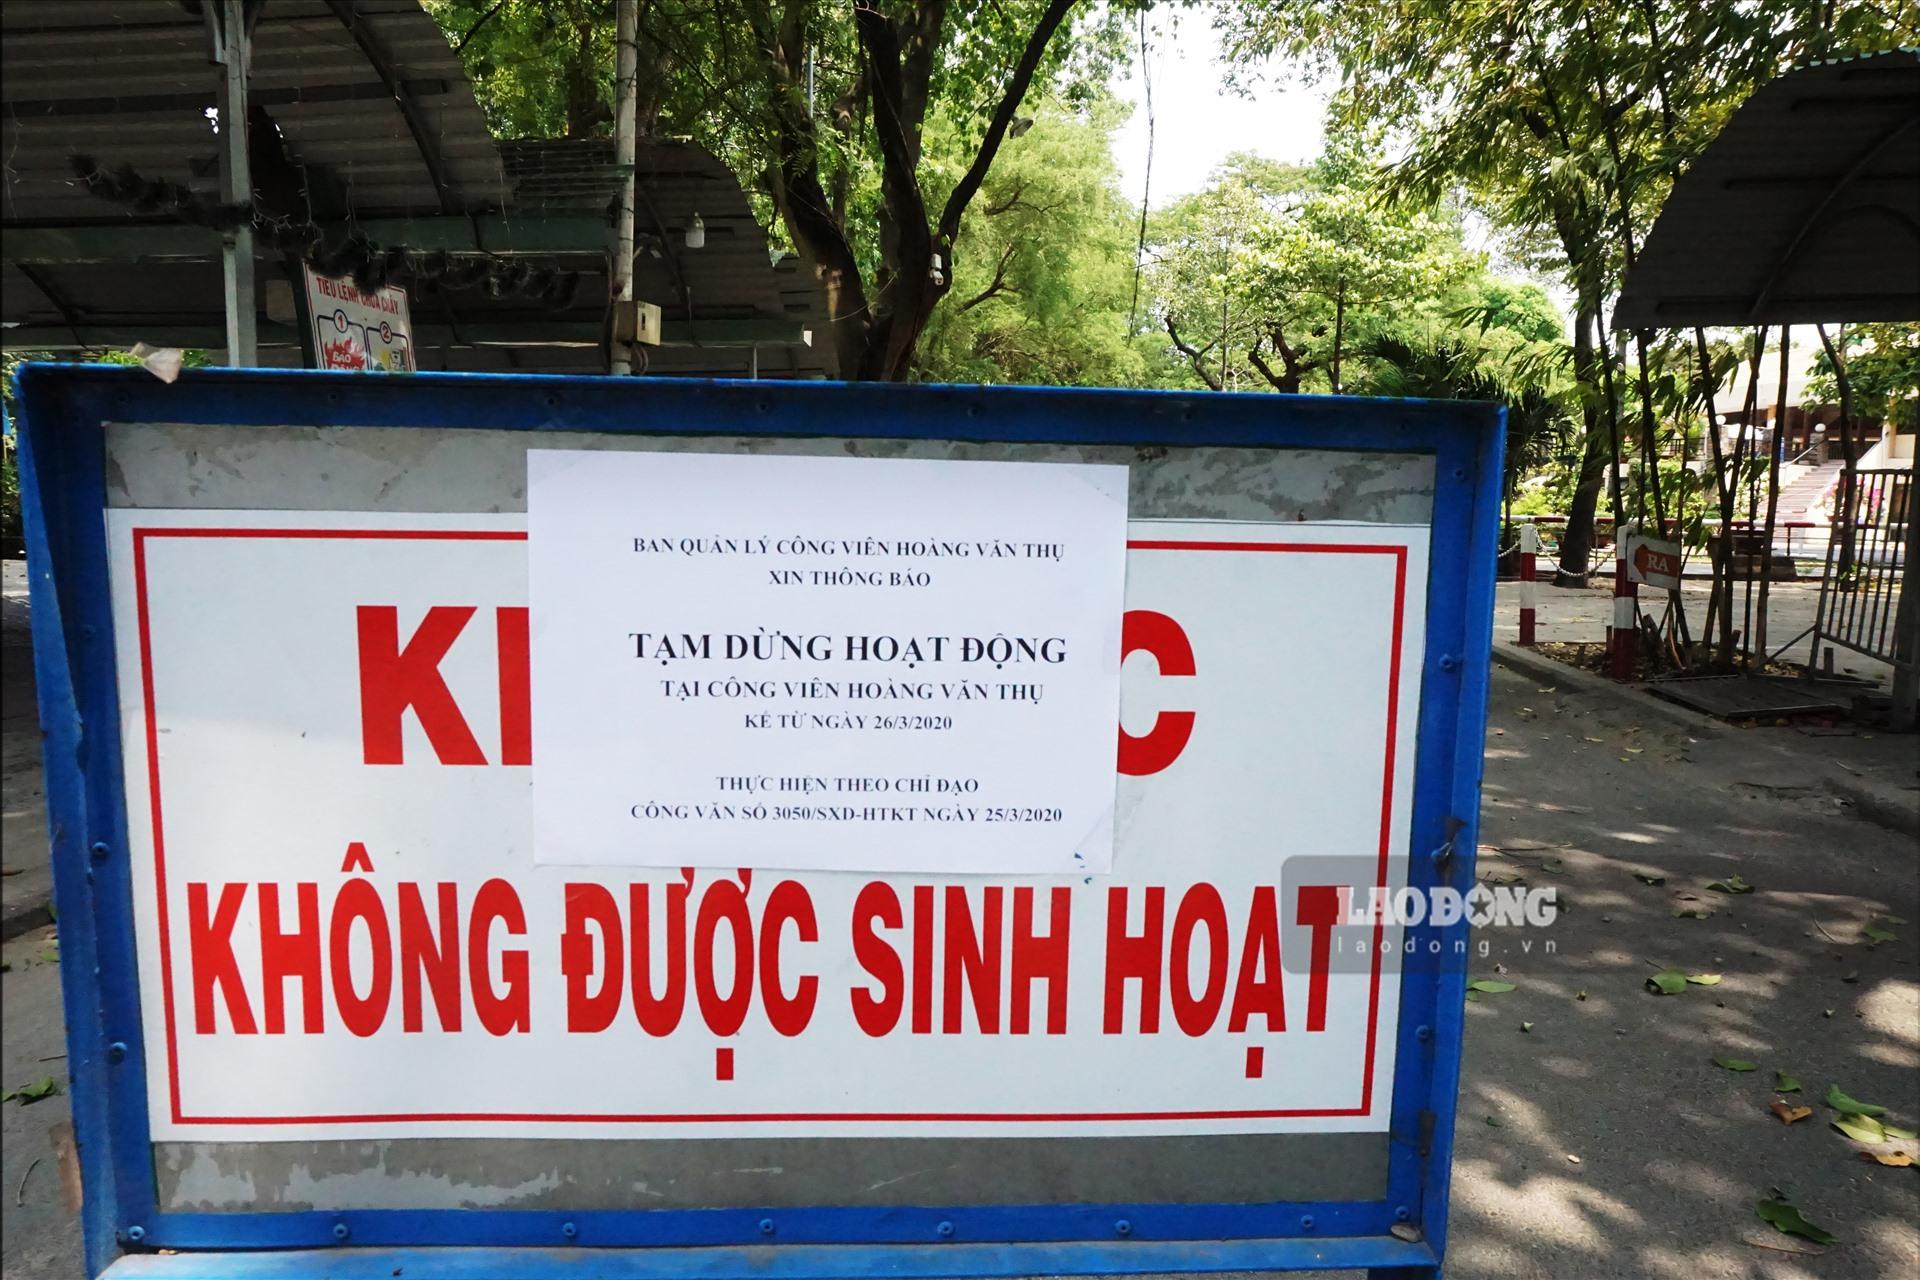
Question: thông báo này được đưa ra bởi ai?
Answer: ban quản lý công viên hoàng văn thụ